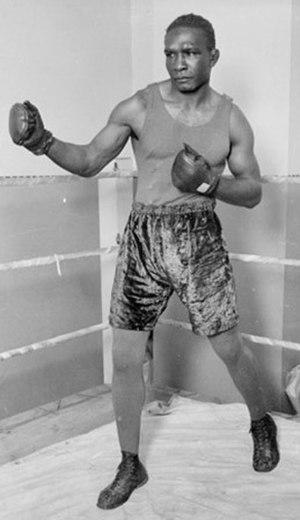
Tiger Flowers est un boxeur américain né le 5 août 1895 à Camilla, et mort le 16 novembre 1927 à New York.